Xu Deshuai

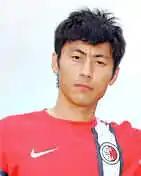
Xu playing for Hong Kong national football team in 2013

After a year of leave, Xu went back to the Hong Kong team for 2012 Guangdong-Hong Kong Cup. He was a start-up player in the 1st leg game on 28 December 2011 but he was tightly marked by Cantonese and did not make any score or assist. Caretaker coach Liu Chun Fai let fast-speed Jaimes McKee take the place of Xu in the 2nd leg. In the match, anything cannot be changed and Hong Kong still drew with Guangdong team. Xu came off the bench in the 61st minute and Hong Kong won by penalty shoot-out.